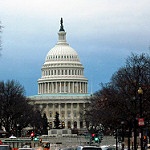
Scene: Outdoor